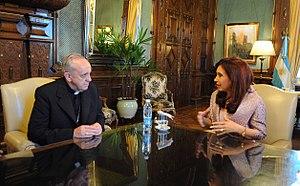
Jorge Mario Bergoglio, né le 17 décembre 1936 à Buenos Aires, est un homme d'Église argentin, actuel évêque de Rome et selon la tradition 266ᵉ pape de l’Église catholique sous le nom de François, depuis son élection le 13 mars 2013. Il était auparavant archevêque de Buenos Aires et cardinal.